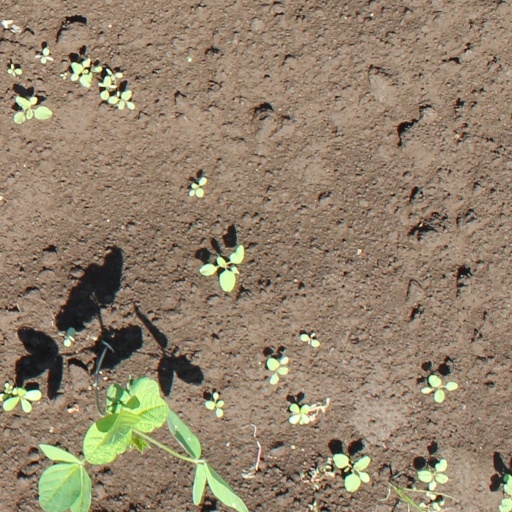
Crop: soybean